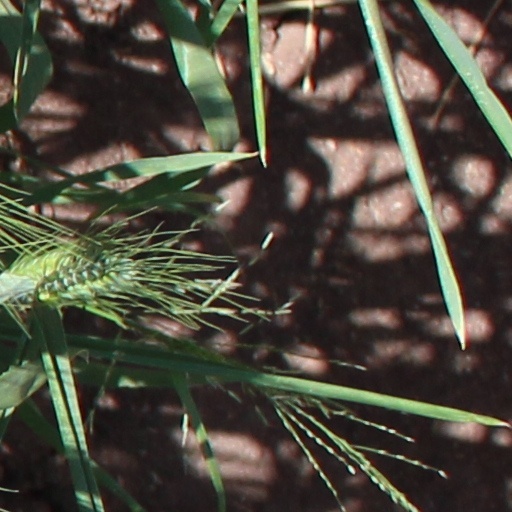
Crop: wheat